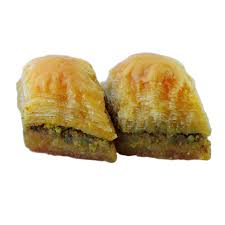
Yemek: baklava